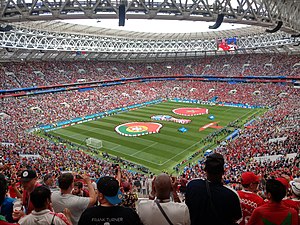
UEFA Champions League finalen 2008
Luzjniki Stadion
UEFA Champions League finalen 2008 var en fodboldkamp der blev spillet den 21. maj 2008. Kampen blev spillet på Luzjniki Stadion i Moskva, og skulle finde vinderen af UEFA Champions League 2007-08. De deltagende hold var de engelske Premier League-rivaler Manchester United og Chelsea. Dette var første gang at to engelske hold stod i en Champions League-finale, og kun tredje gang at to hold fra samme land mødtes i finalen, som det skete i 2000 og 2003. Kampen endte 1-1 efter forlænget spilletid. Manchester United blev mestre ved at vinde den efterfølgende straffesparkskonkurrence 6-5.